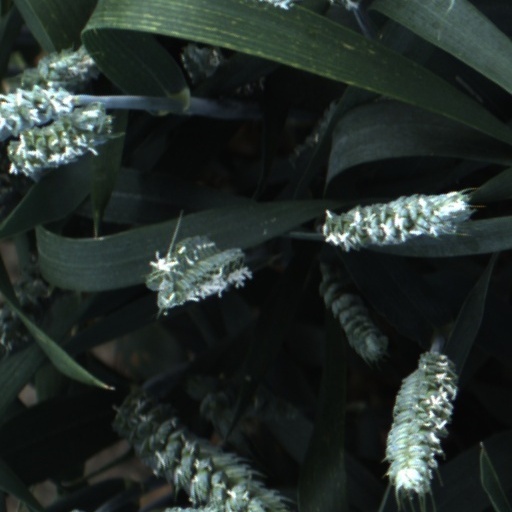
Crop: wheat